Cross Keys RFC

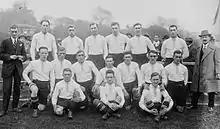
Cross Keys RFC, Stade Bergeyre, France, 1 November 1921

By 1920 the team had their first international player, when Steve Morris won a cap for Wales. Morris would win 19 caps and captained Wales in 1925. Caps followed during the 1920s for Ossie Male and Lonza Bowdler, both returned over several seasons for Wales, facing not only Five Nations Championships but also touring teams.